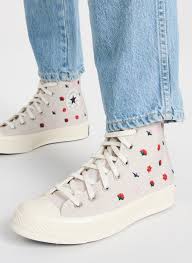
Label: Sneaker